Entamoeba gingivalis

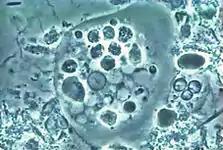
Entamoeba gingivalis from aggressive periodontal disease patient biofilm using phase contrast microscope 1000x. It is recognizable through its dense core in the middle, formed by a central point encircled by a circular halo and surrounded by bigger phagosomes inside a greyish cytoplasm.

Entamoeba gingivalis is an opportunistic Amoebozoa (reported by some as an effect of disease; not a cause [hence status as a commensal]) and is the first amoeba in humans to be described.